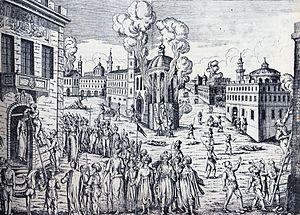
15 janvier : l’imam du Yémen s’engage à respecter les intérêts de la Compagnie anglaise des Indes orientales. La Grande-Bretagne installe un représentant de la Compagnie à Mokha et s’assure une présence dans la péninsule Arabique et une escale sur la route des Indes.
Antoine Scrive-Labbe ré-importe en France le procédé de la machine à carder de Philippe de Girard, développé en Angleterre et essentiel vis-à-vis de la mécanisation de l'industrie textile.